Gujarat

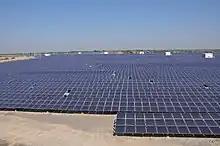
Astonfield's 11.5 MW solar plant in Gujarat

Gujarat is governed by a Legislative Assembly of 182 members. Members of the Legislative Assembly are elected on the basis of adult suffrage from one of 182 constituencies, of which 13 are reserved for scheduled castes and 27 for scheduled tribes. The term of office for a member of the Legislative Assembly is five years. The Legislative Assembly elects a speaker who presides over the meetings of the legislature. A governor is appointed by the President of India, and is to address the state legislature after every general election and the commencement of each year's first session of the Legislative Assembly. The leader of the majority party or coalition in the legislature (Chief Minister) or his or her designee acts as the Leader of the Legislative Assembly. The administration of the state is led by the Chief Minister.